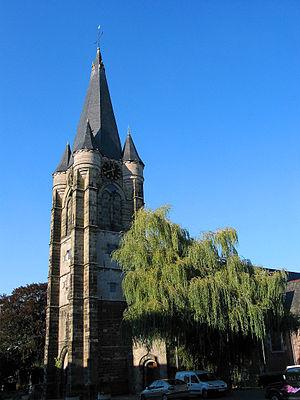
Frasnes-lez-Buissenal (Frasnes-lez-Anvaing) - Belgique, l'église Saint-Martin (XVe siècle).
Frasnes-lez-Anvaing est une commune francophone de Belgique située en Région wallonne dans la province de Hainaut.